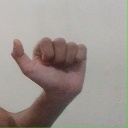
अक्षर: त